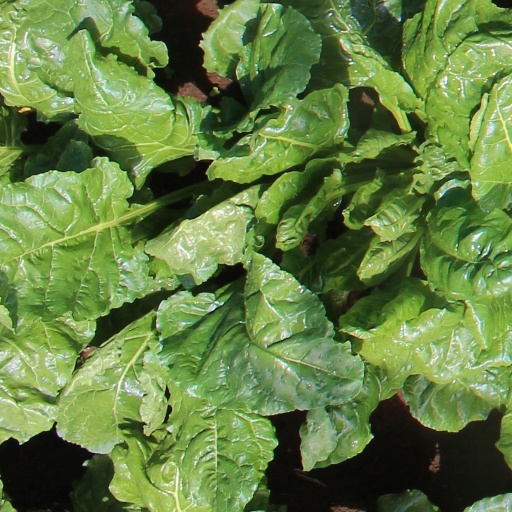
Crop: sugar beet